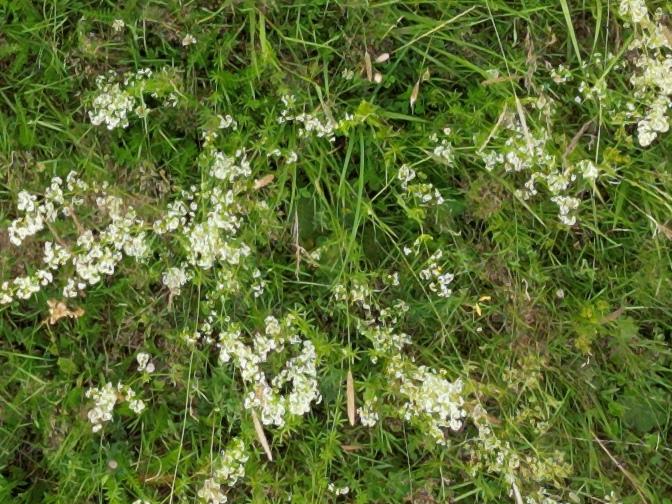
Flowers visible: yarrow flowers, yarrow flowers, yarrow flowers, yarrow flowers, yarrow flowers, yarrow flowers, yarrow flowers, yarrow flowers, yarrow flowers, yarrow flowers, yarrow flowers, yarrow flowers, yarrow flowers, yarrow flowers, yarrow flowers